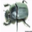
Label: beetle